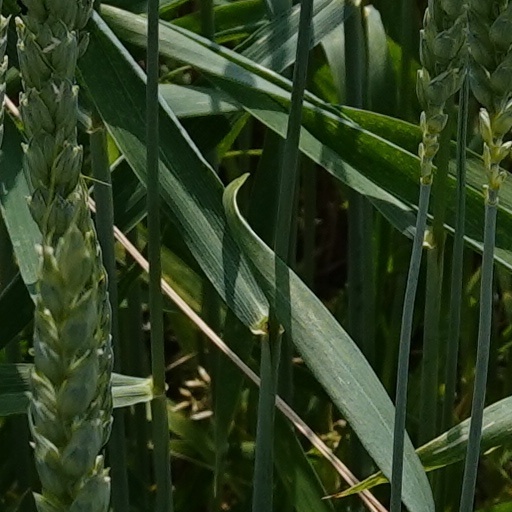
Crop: wheat